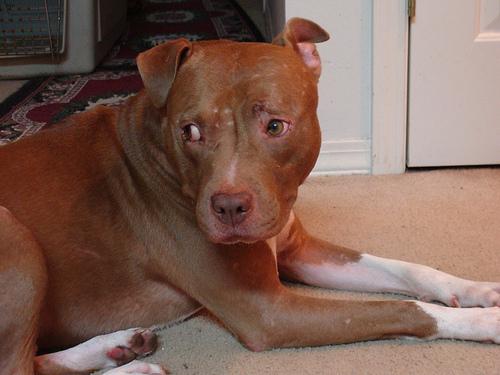
Breed: american pit bull terrier